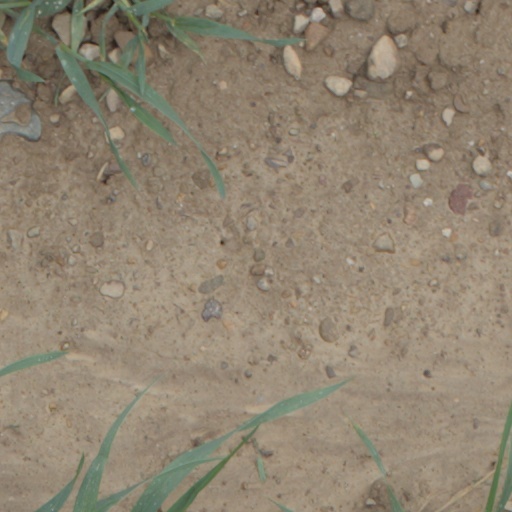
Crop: wheat